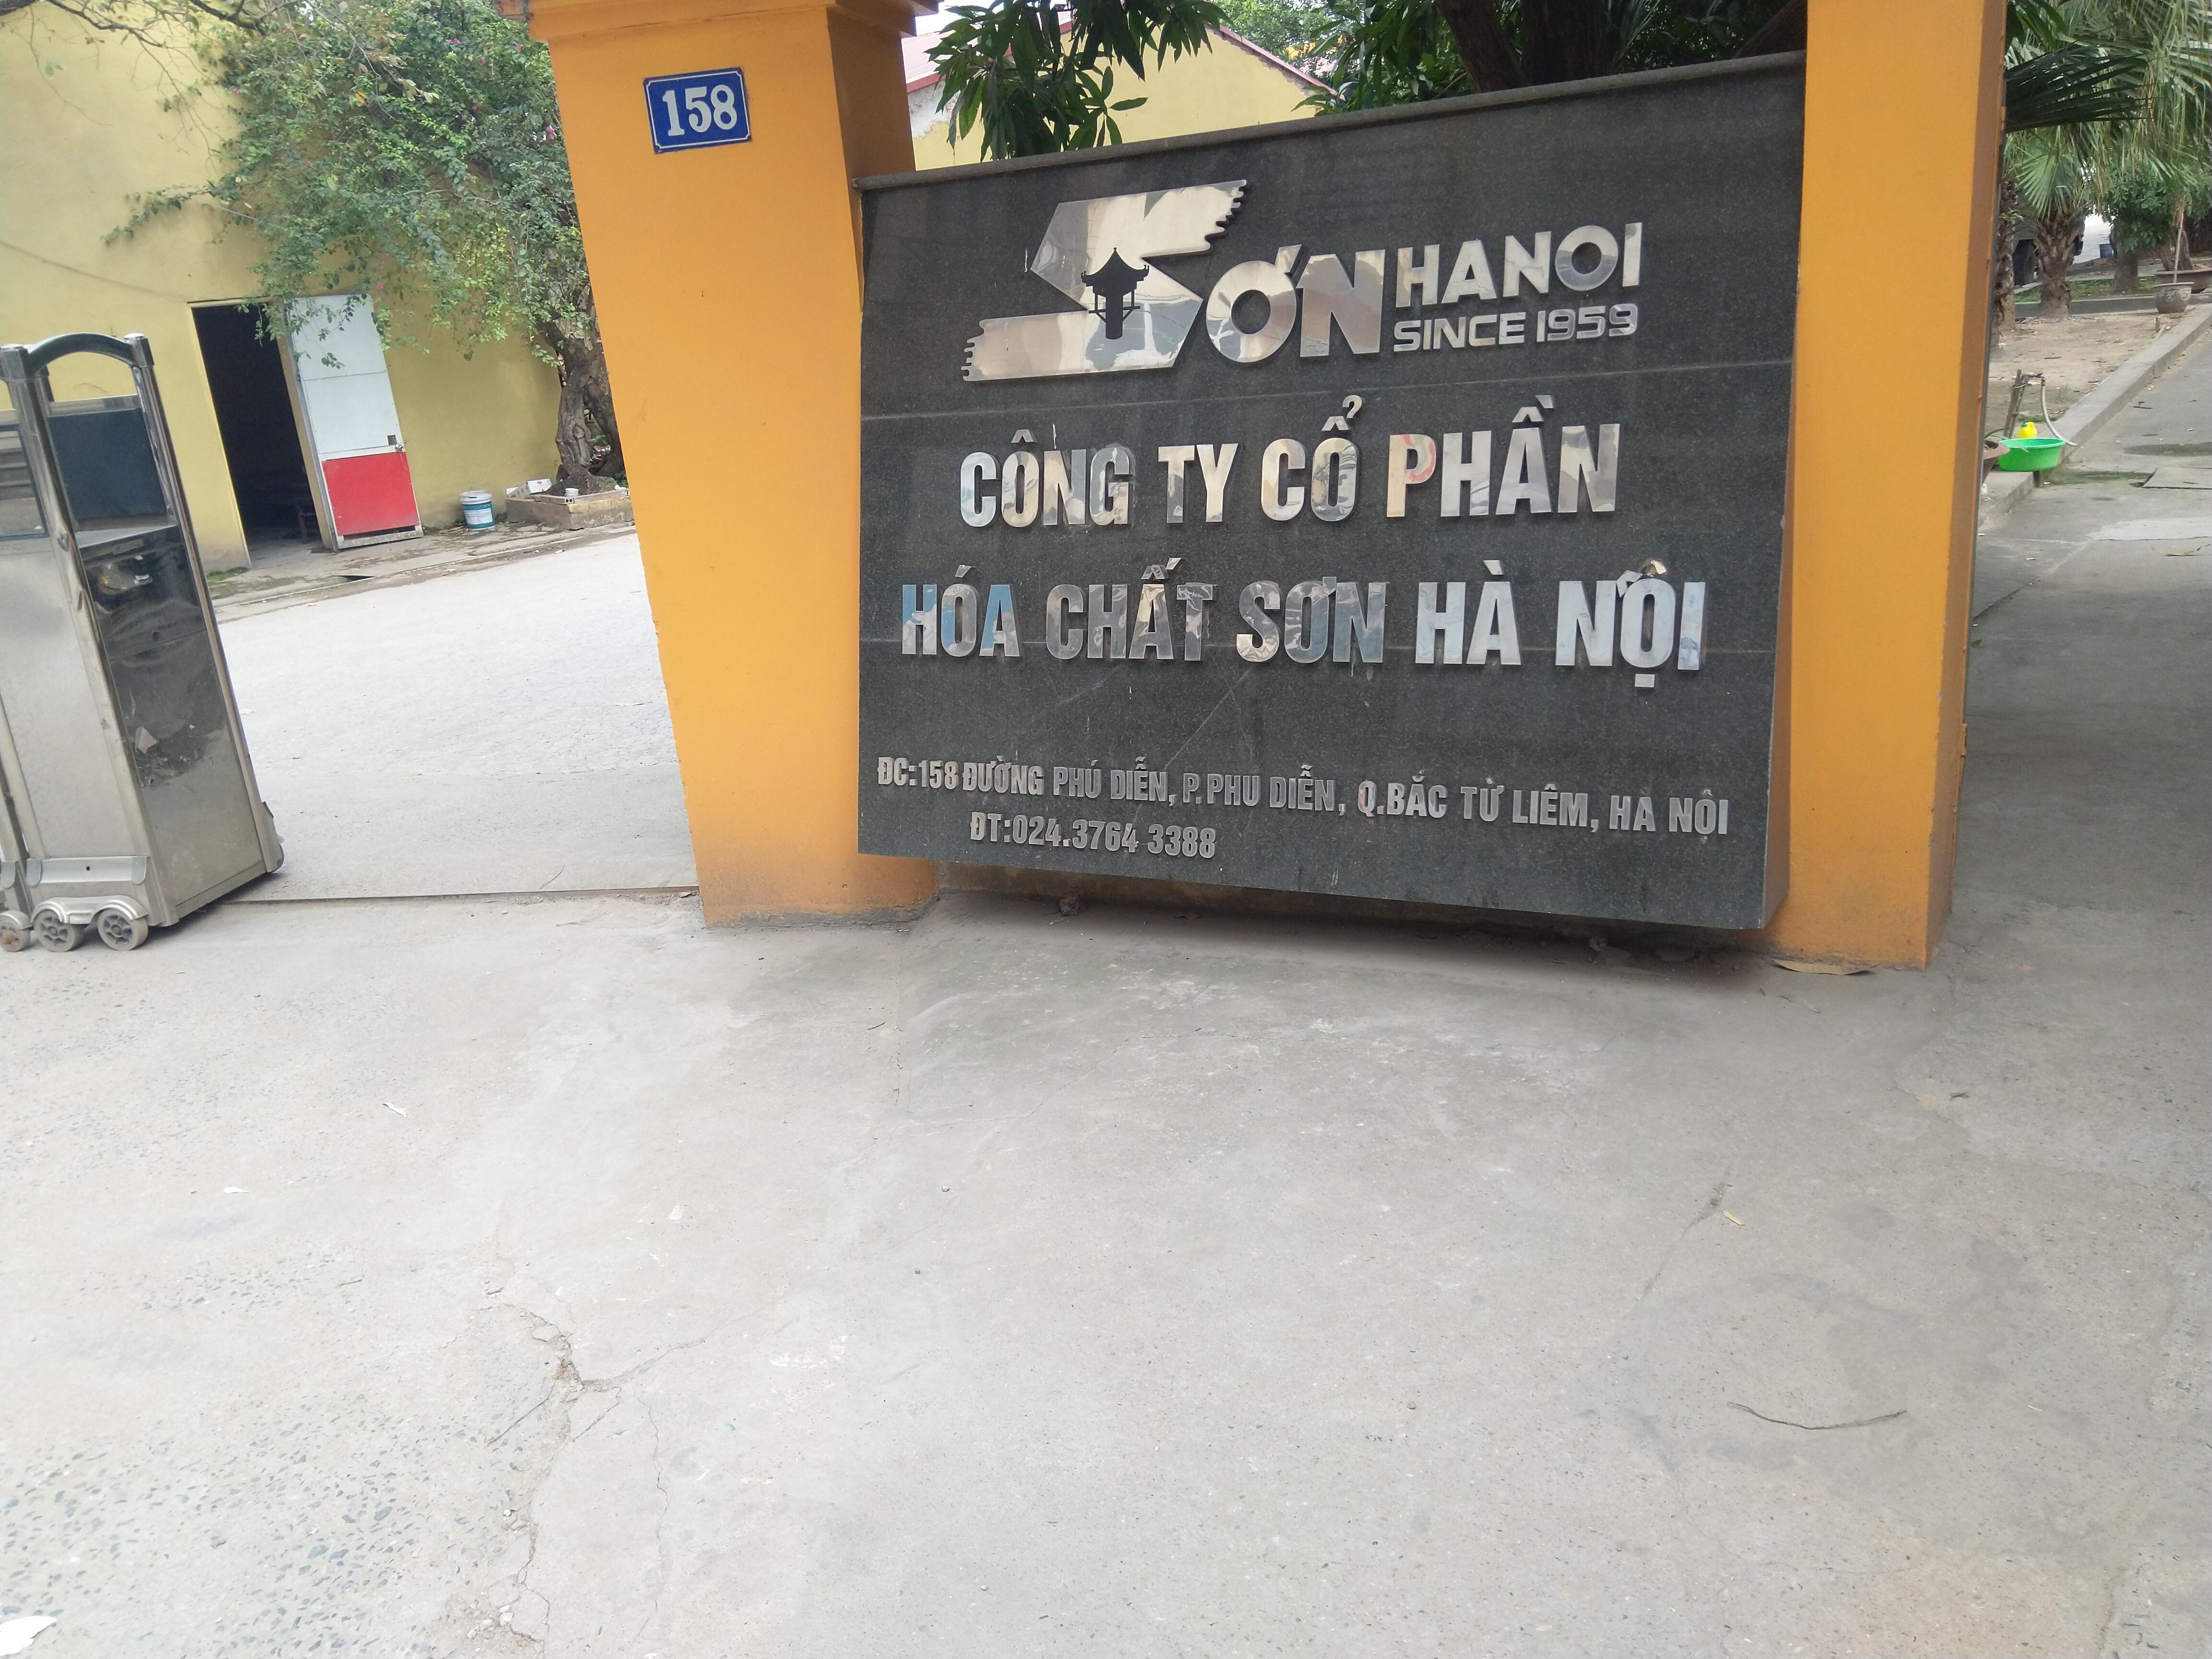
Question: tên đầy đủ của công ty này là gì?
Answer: tên đầy đủ của công ty này là công ty cổ phần hóa chất sơn hà nội